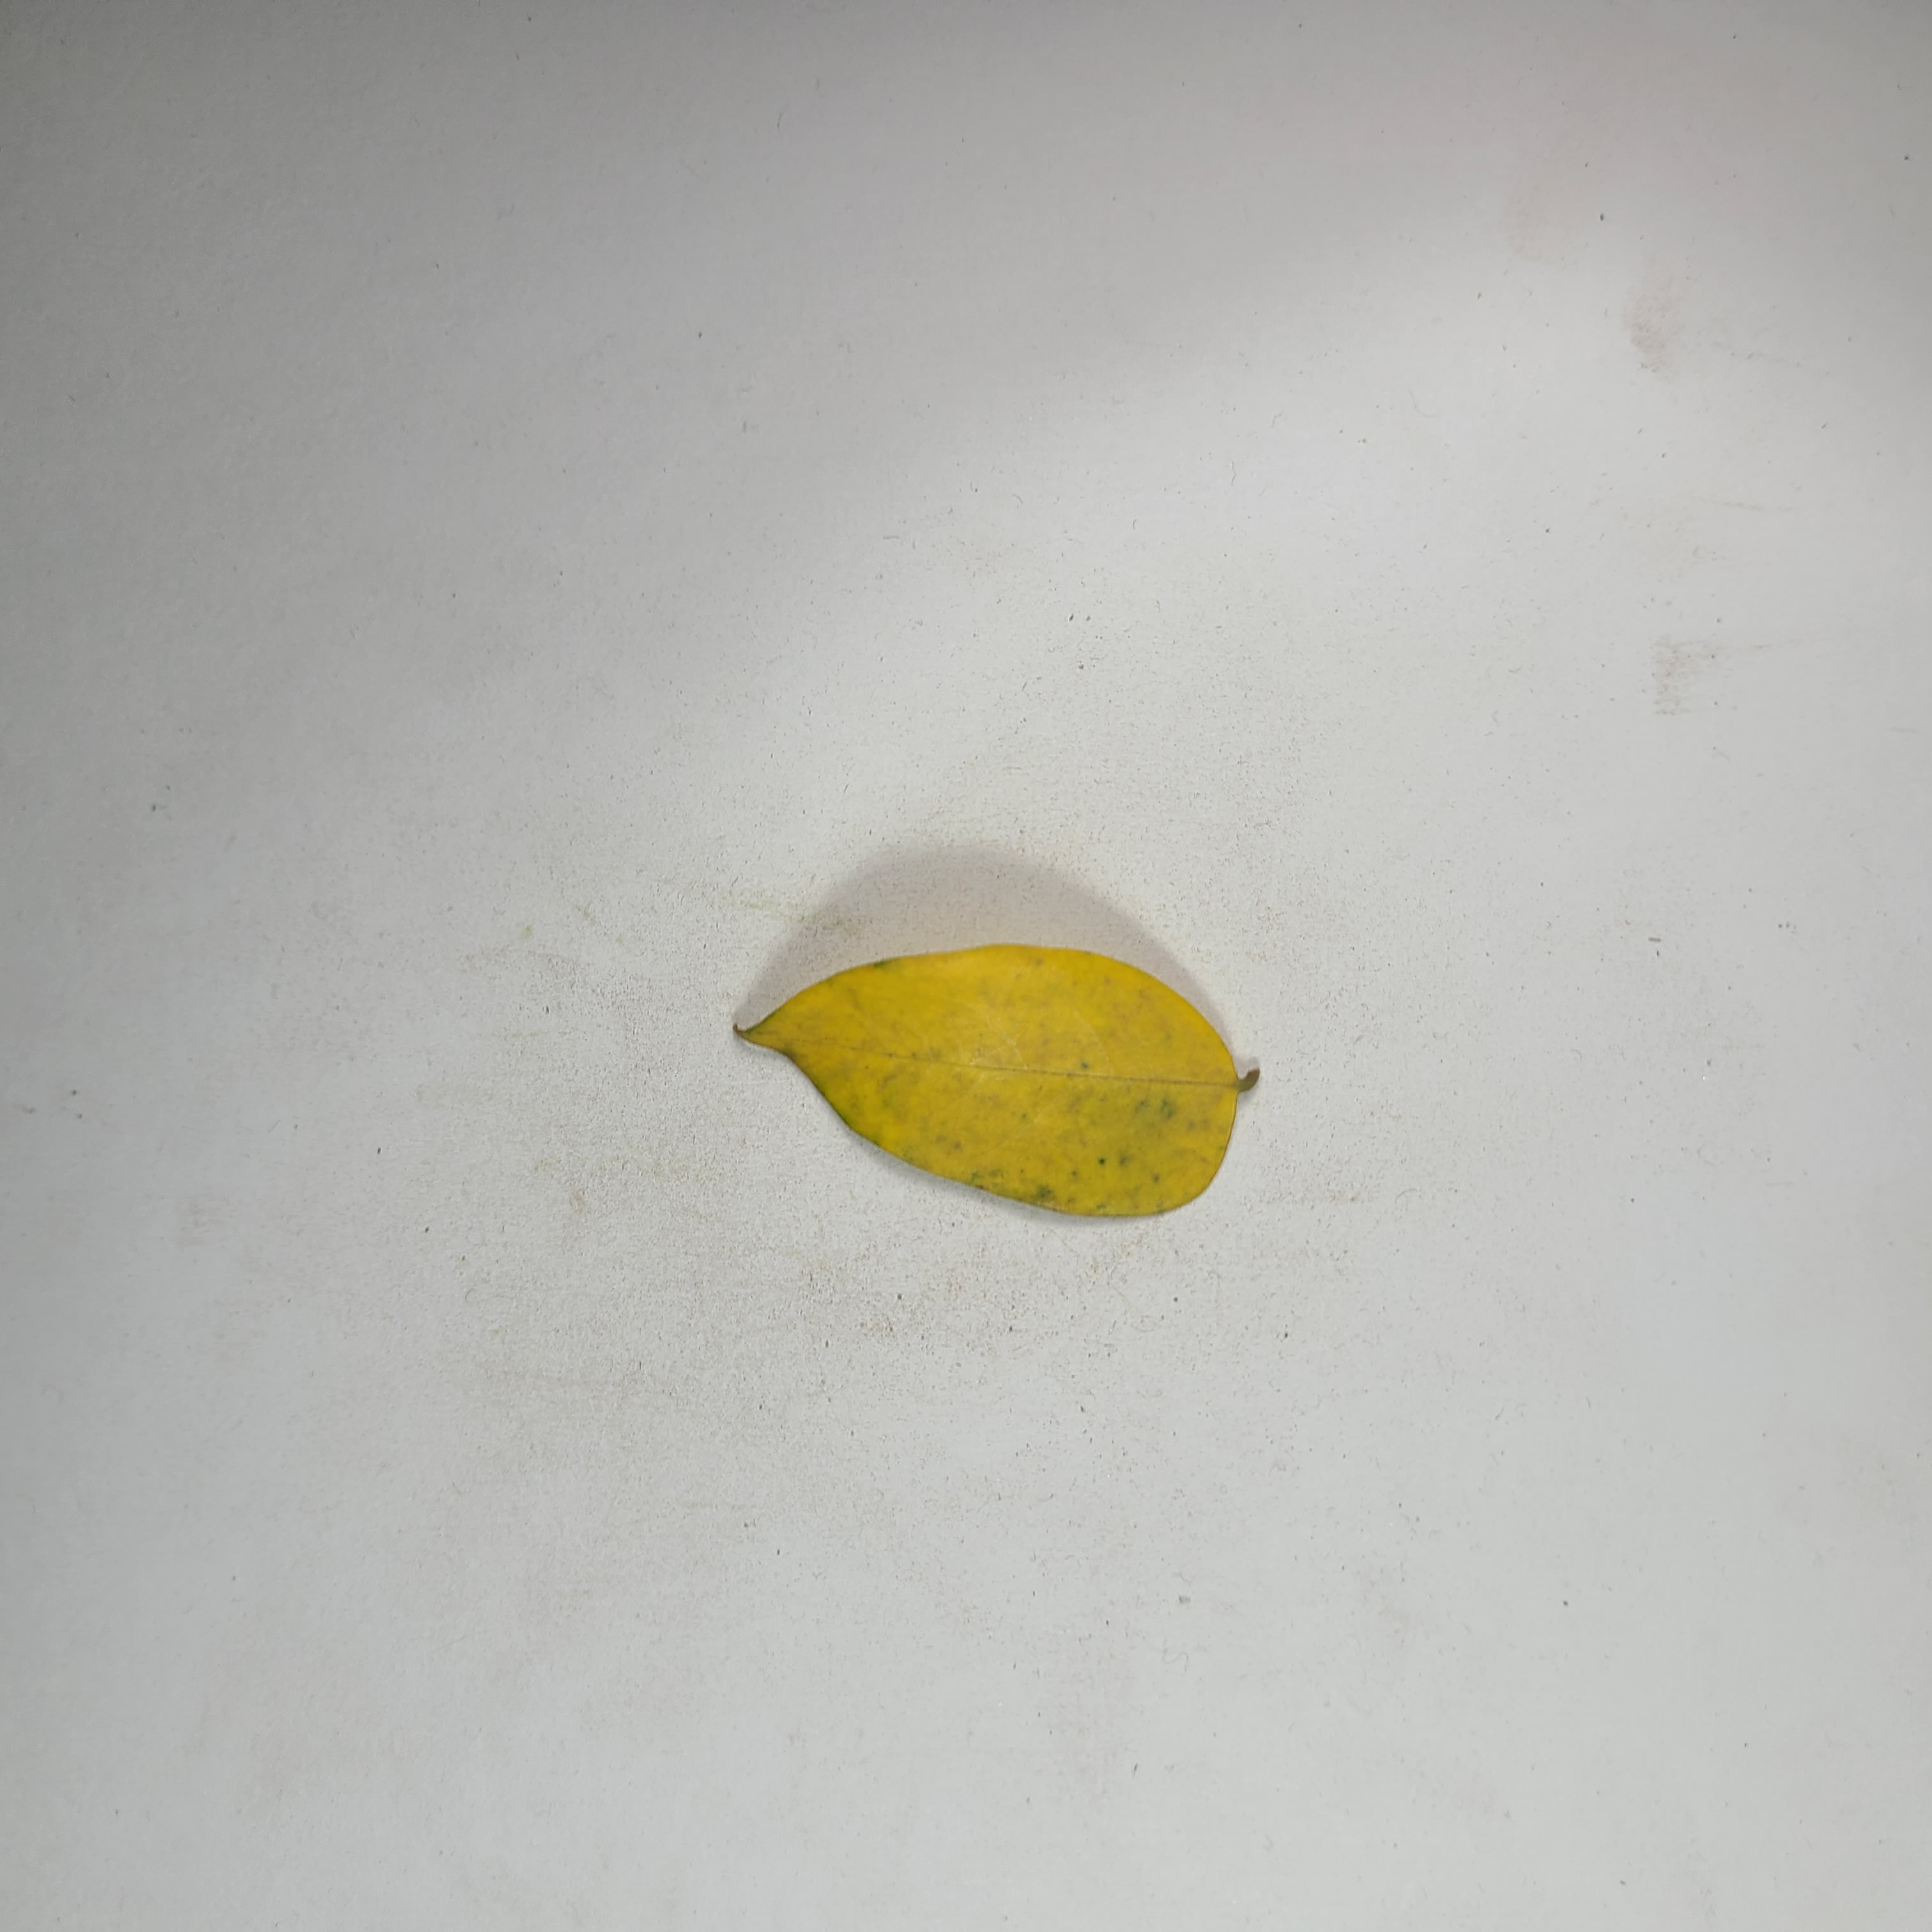
Label: Yellow Leaves